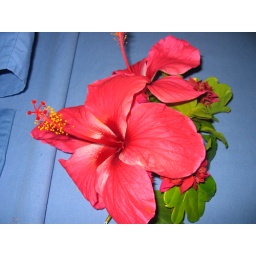
Fresh, colorful flowers picked from around the resort grounds in our room every day. A nice touch.